Synoptic Gospels

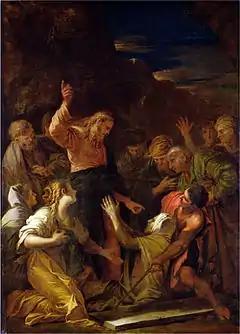
Christ cleansing a leper by Jean-Marie Melchior Doze, 1864

An illustrative example of the three texts in parallel is the healing of the leper: